Arthur Hopton (1488–1555)

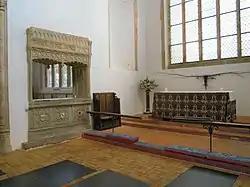
John Hopton's tomb at Blythburgh, looking through to the Hopton chapel

John Hopton (c. 1405–1478), Sir Arthur's great-grandfather, was of Yorkshire background. His father Thomas was the acknowledged natural son of Sir Robert de Swyllington (died 1391), of Swillington in Yorkshire (between Temple Newsam and Methley, south-east of Leeds), who also held lands around Blythburgh in Suffolk. Sir Robert's son Sir Roger (died 1417) developed his Suffolk holdings: when, in 1428, after a series of deaths, Sir Robert was shown to have entailed his estates upon Thomas Hopton and his heirs, the Yorkshire and Suffolk estates descended around 1430 to John Hopton.